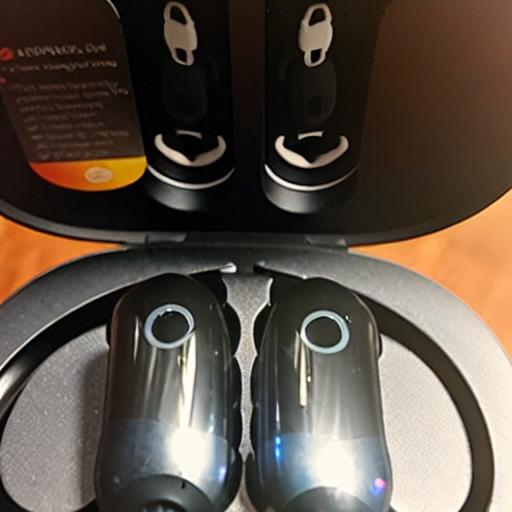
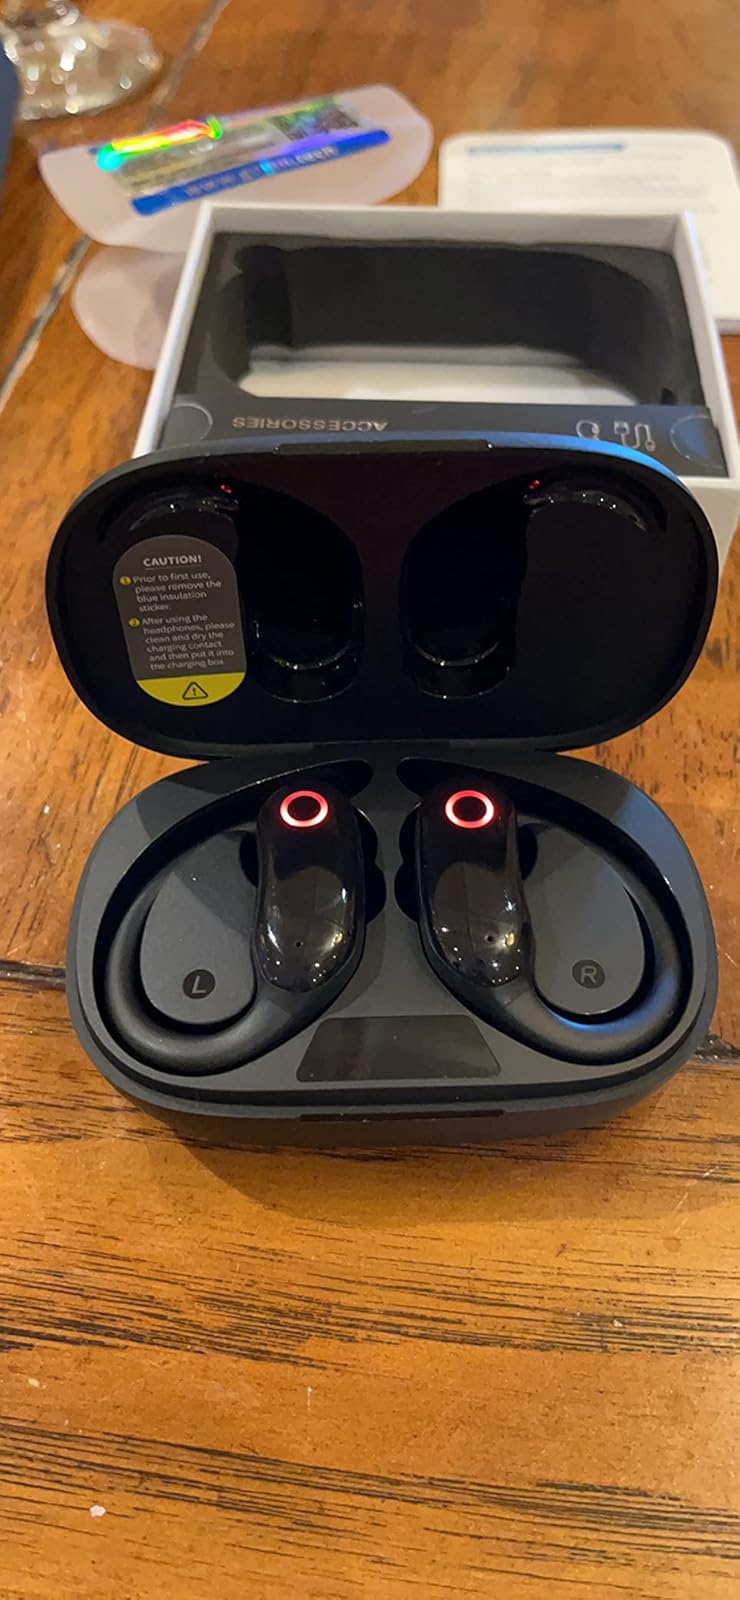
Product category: earbuds
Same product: no